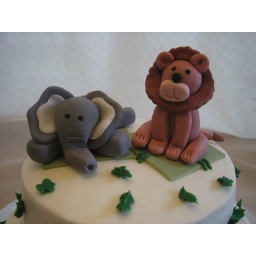
Jungle Animals Baby Shower Cake with fondant animals made by hand. Close up of the elephant and lion